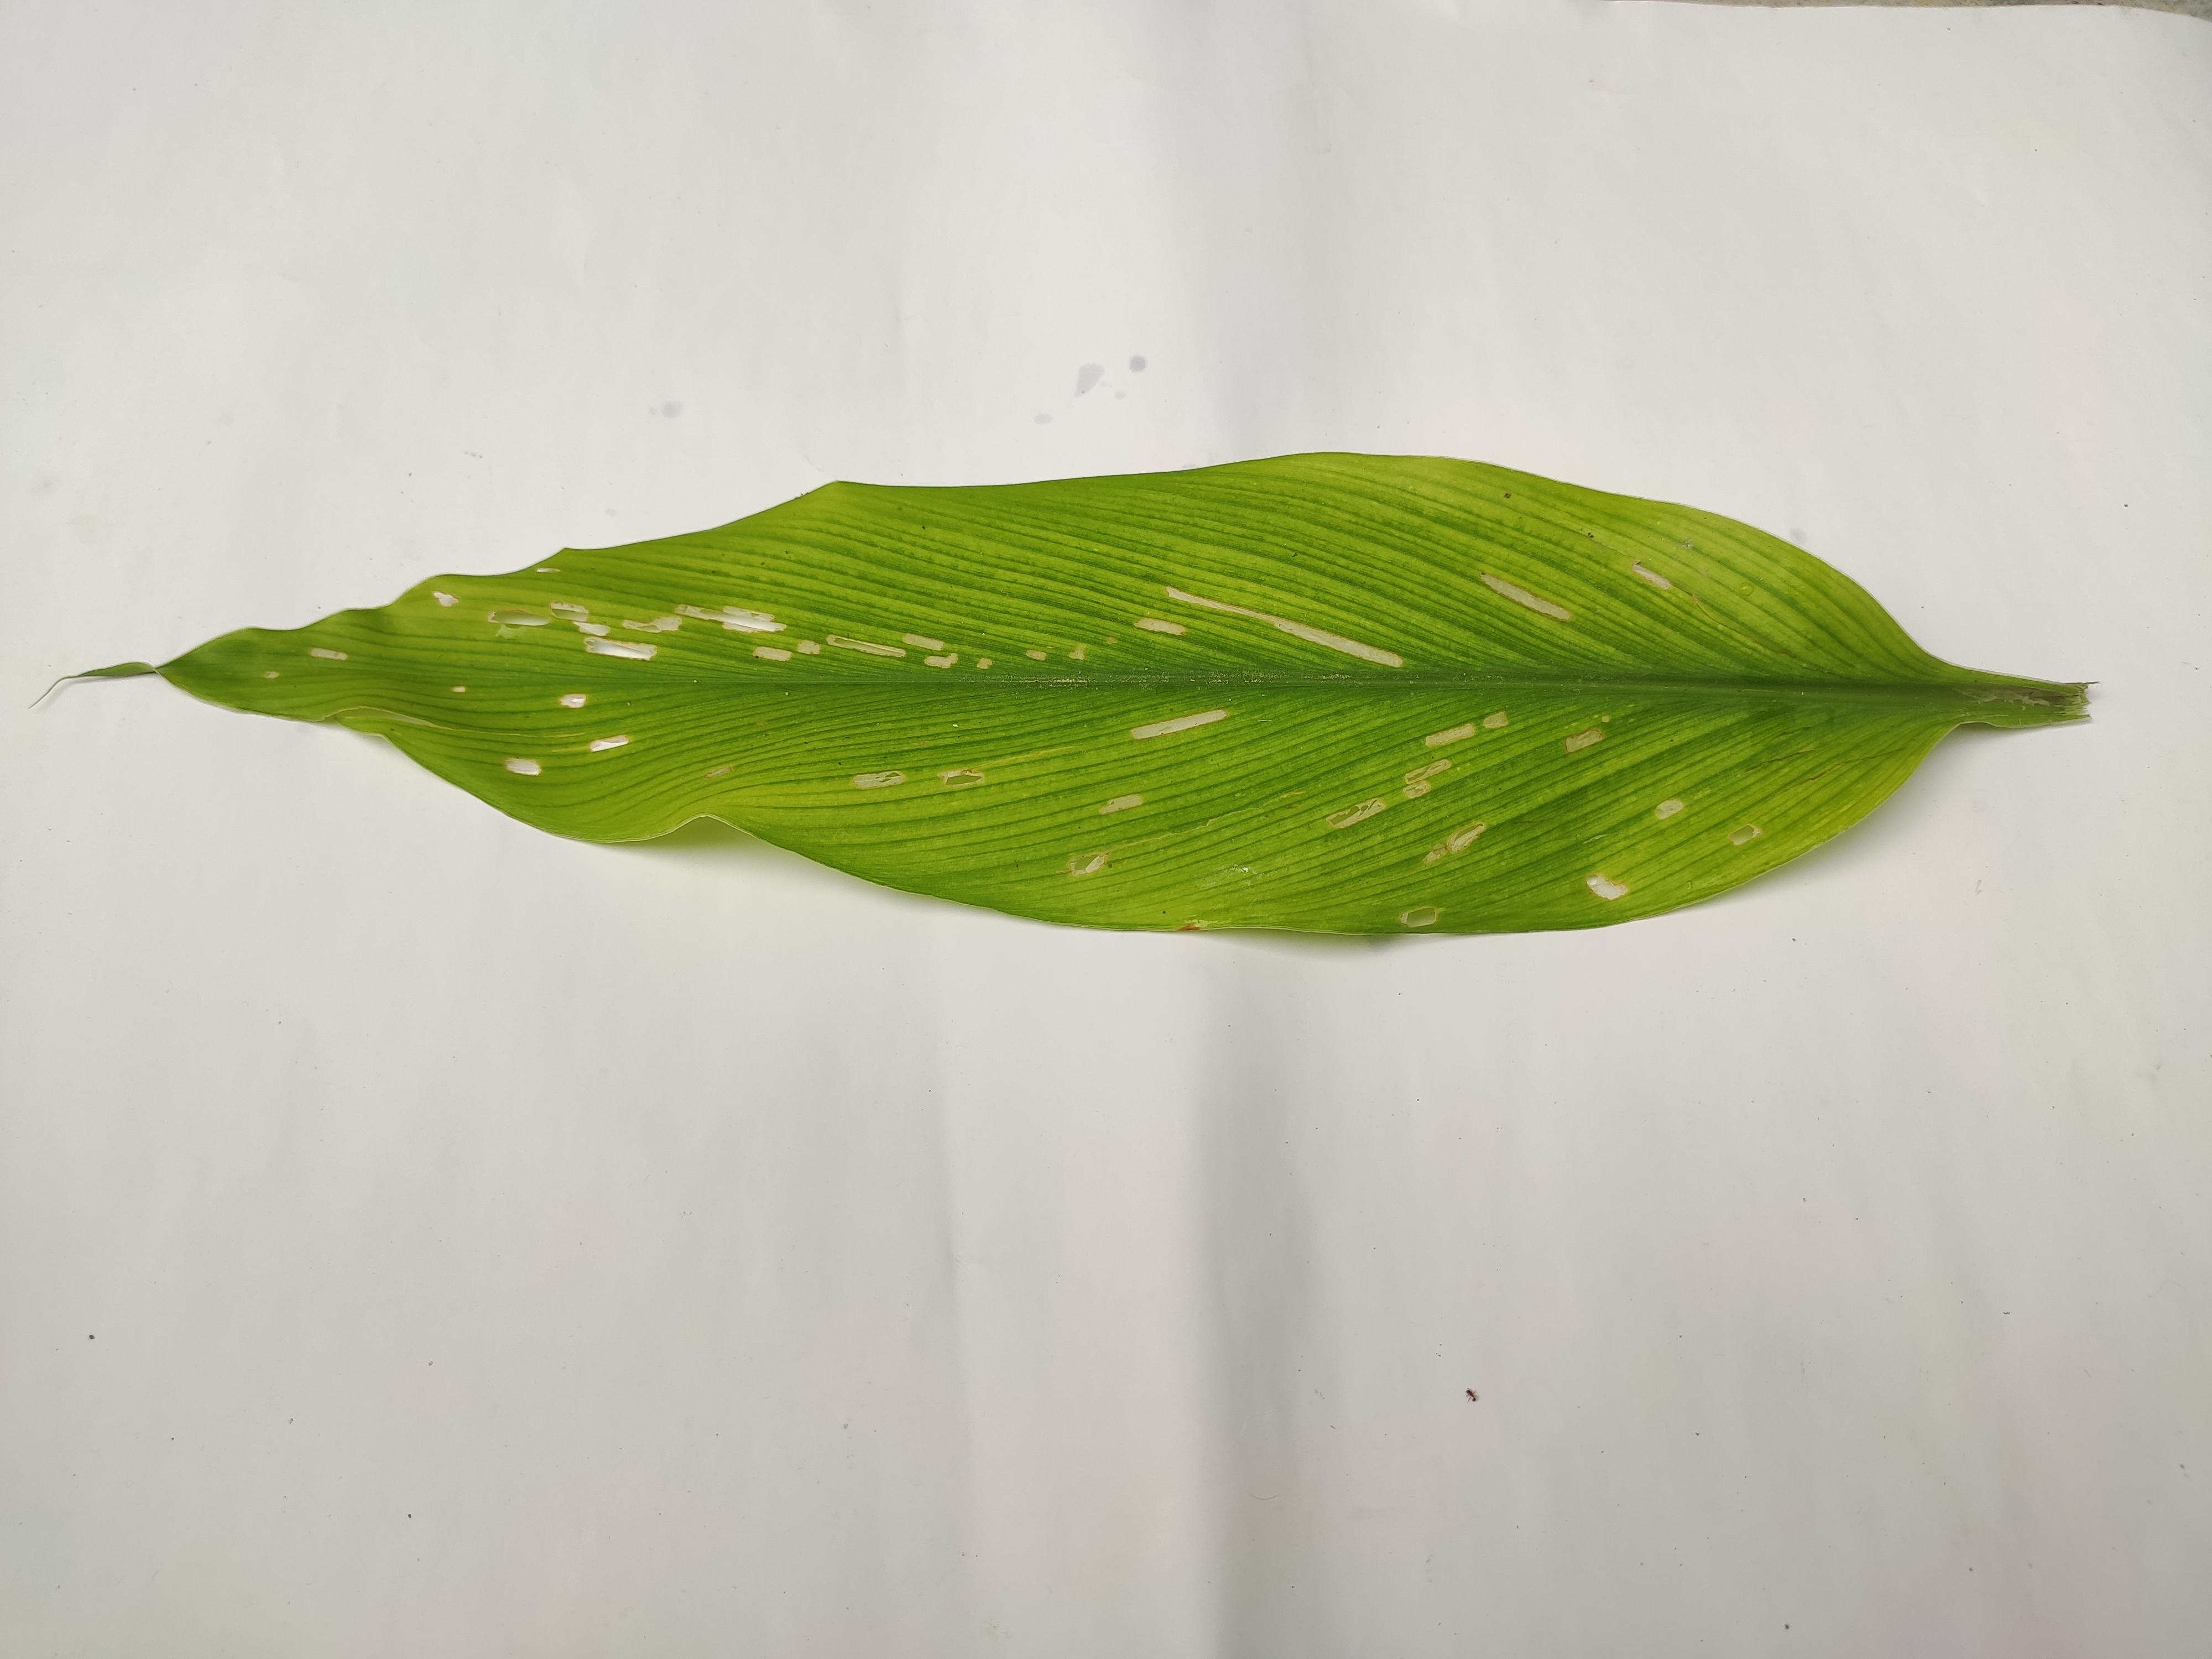
Label: Aphids_Disease